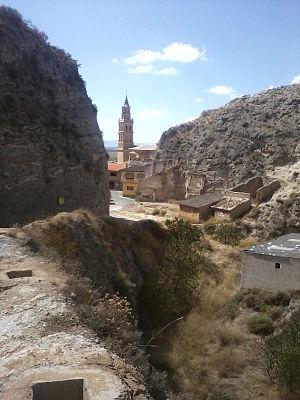
Arguedas est une municipalité de la Communauté forale de Navarre au nord de l'Espagne. Elle est située dans la merinda de Tudèle dans la Ribera de Navarre. Sa population est d'environ 2 300 habitants.